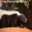
Label: skunk